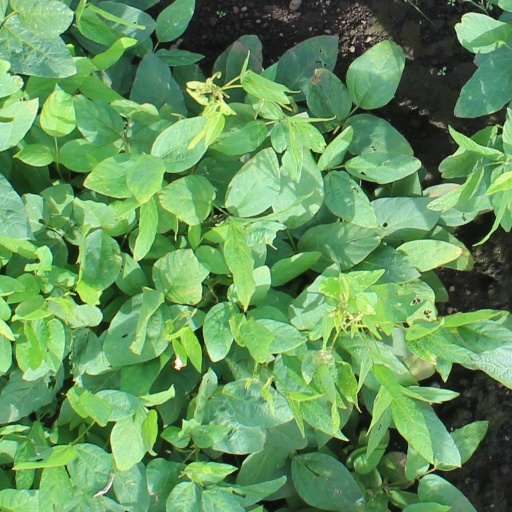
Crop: soybean